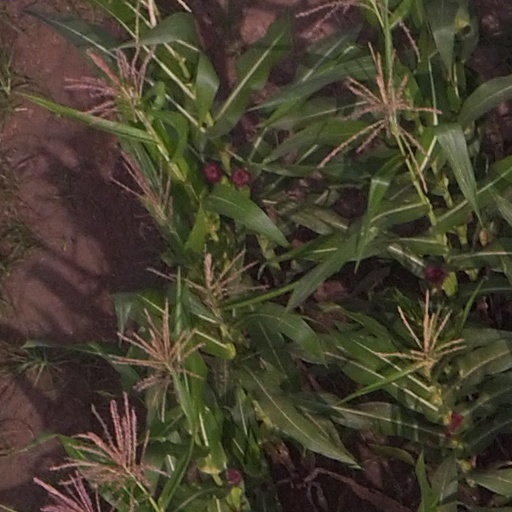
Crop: maize; corn